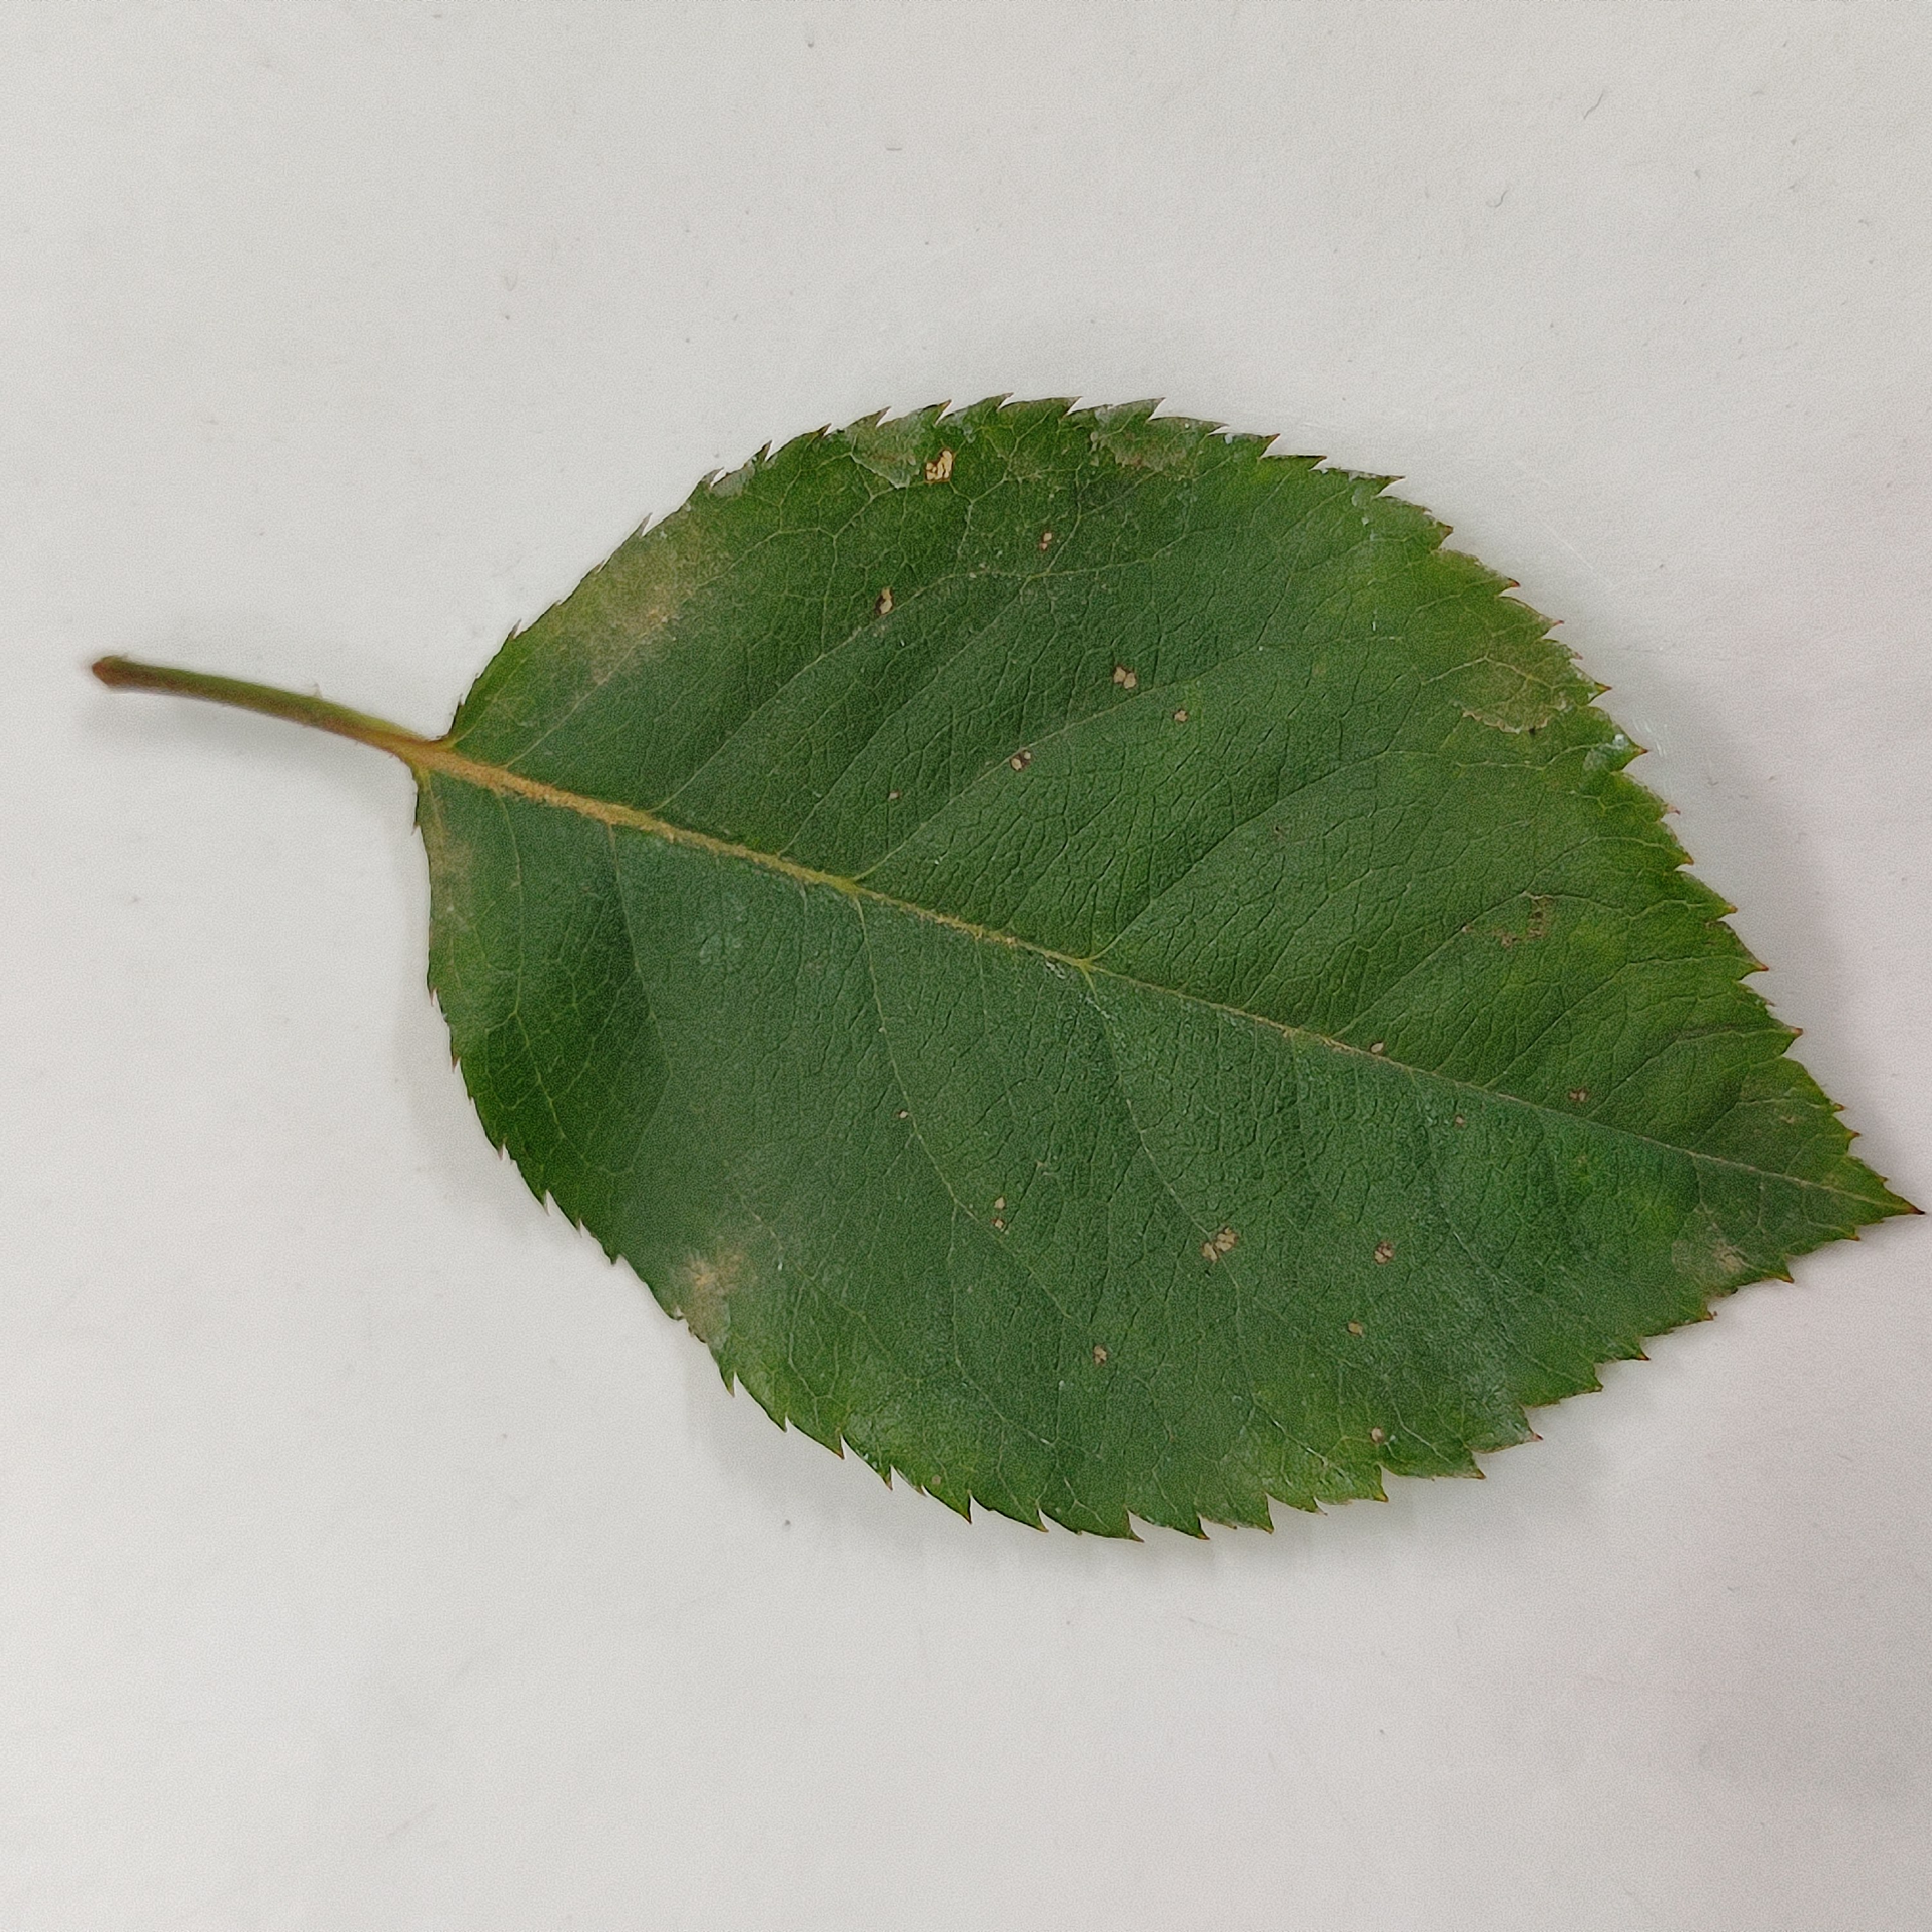
Label: Healthy Leaf